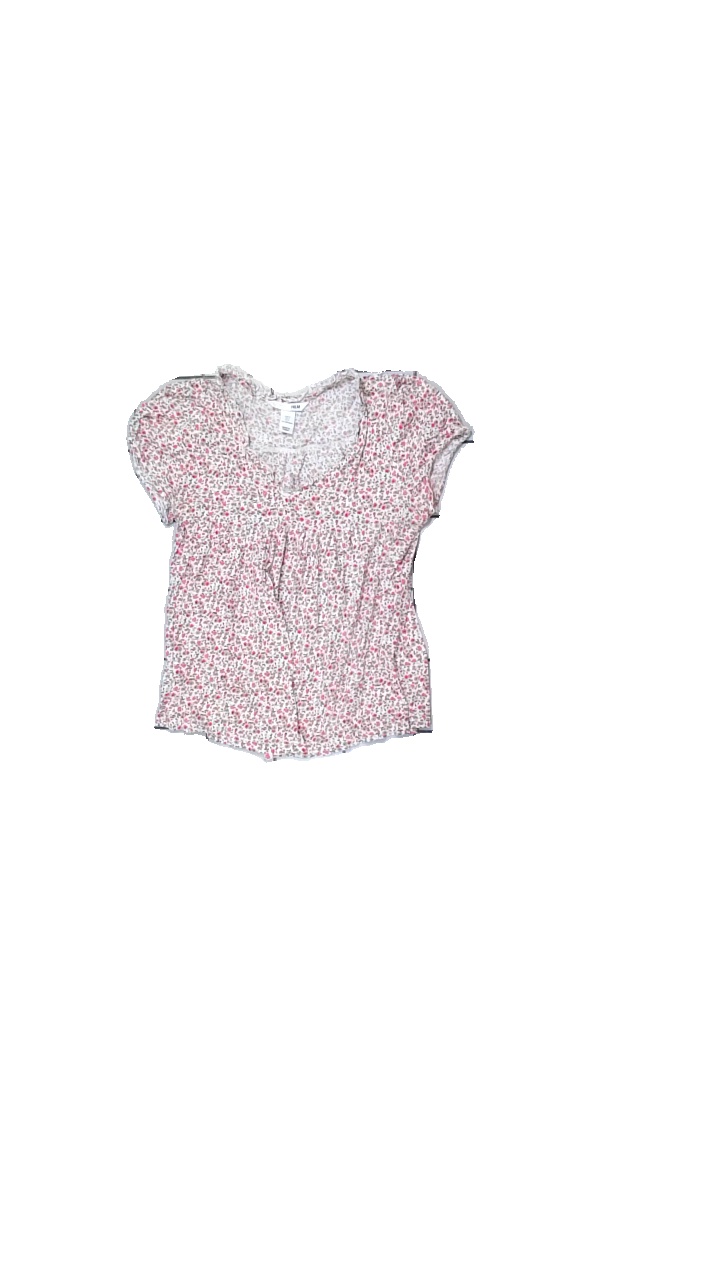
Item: T-shirt (Ladies)
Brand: H&m
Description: blommig t-shirt
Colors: Pink, Beige, Black, Brown
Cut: V-collar
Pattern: Floral print
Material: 100% bomull
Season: All
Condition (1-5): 4
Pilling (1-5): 5
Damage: invikt tyg
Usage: Reuse
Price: <50